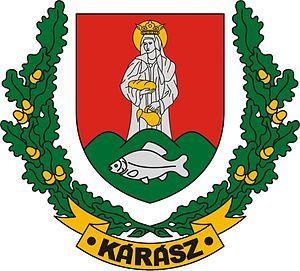
Kárász est un village et une commune du comitat de Baranya en Hongrie.